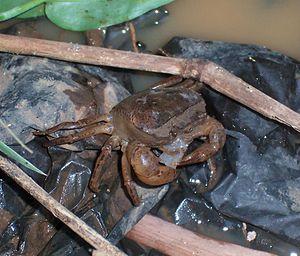
Les Gecarcinucidae sont une famille de crabes, la seule de la super-famille des Gecarcinucoidea. Elle comprend 350 espèces dans 58 genres. Parathelphusidae en est synonyme
Les Brachyura sont des crustacés décapodes dotés d'une carapace plutôt plate, et d'un abdomen court et large placé sous le thorax. On distingue les Brachyura, les vrais crabes, des Anomura qui comprend plusieurs autres crustacés qui sont également appelés crabes